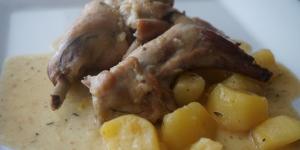
guiso de conejo con patatas